Kullaberg

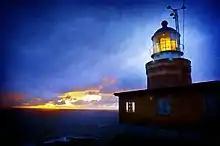
The lighthouse Kullen at the tip of Kullaberg

Stone Age inhabitants were in southern Sweden at least as early as 7000 BC, from archaeological evidence on the mainland as well as the large island of Öland. At Kullaberg clear evidence of habitation is found from tool findings, gravefields and stone circles. Later Iron Age peoples are also known to have inhabited the Kullaberg.